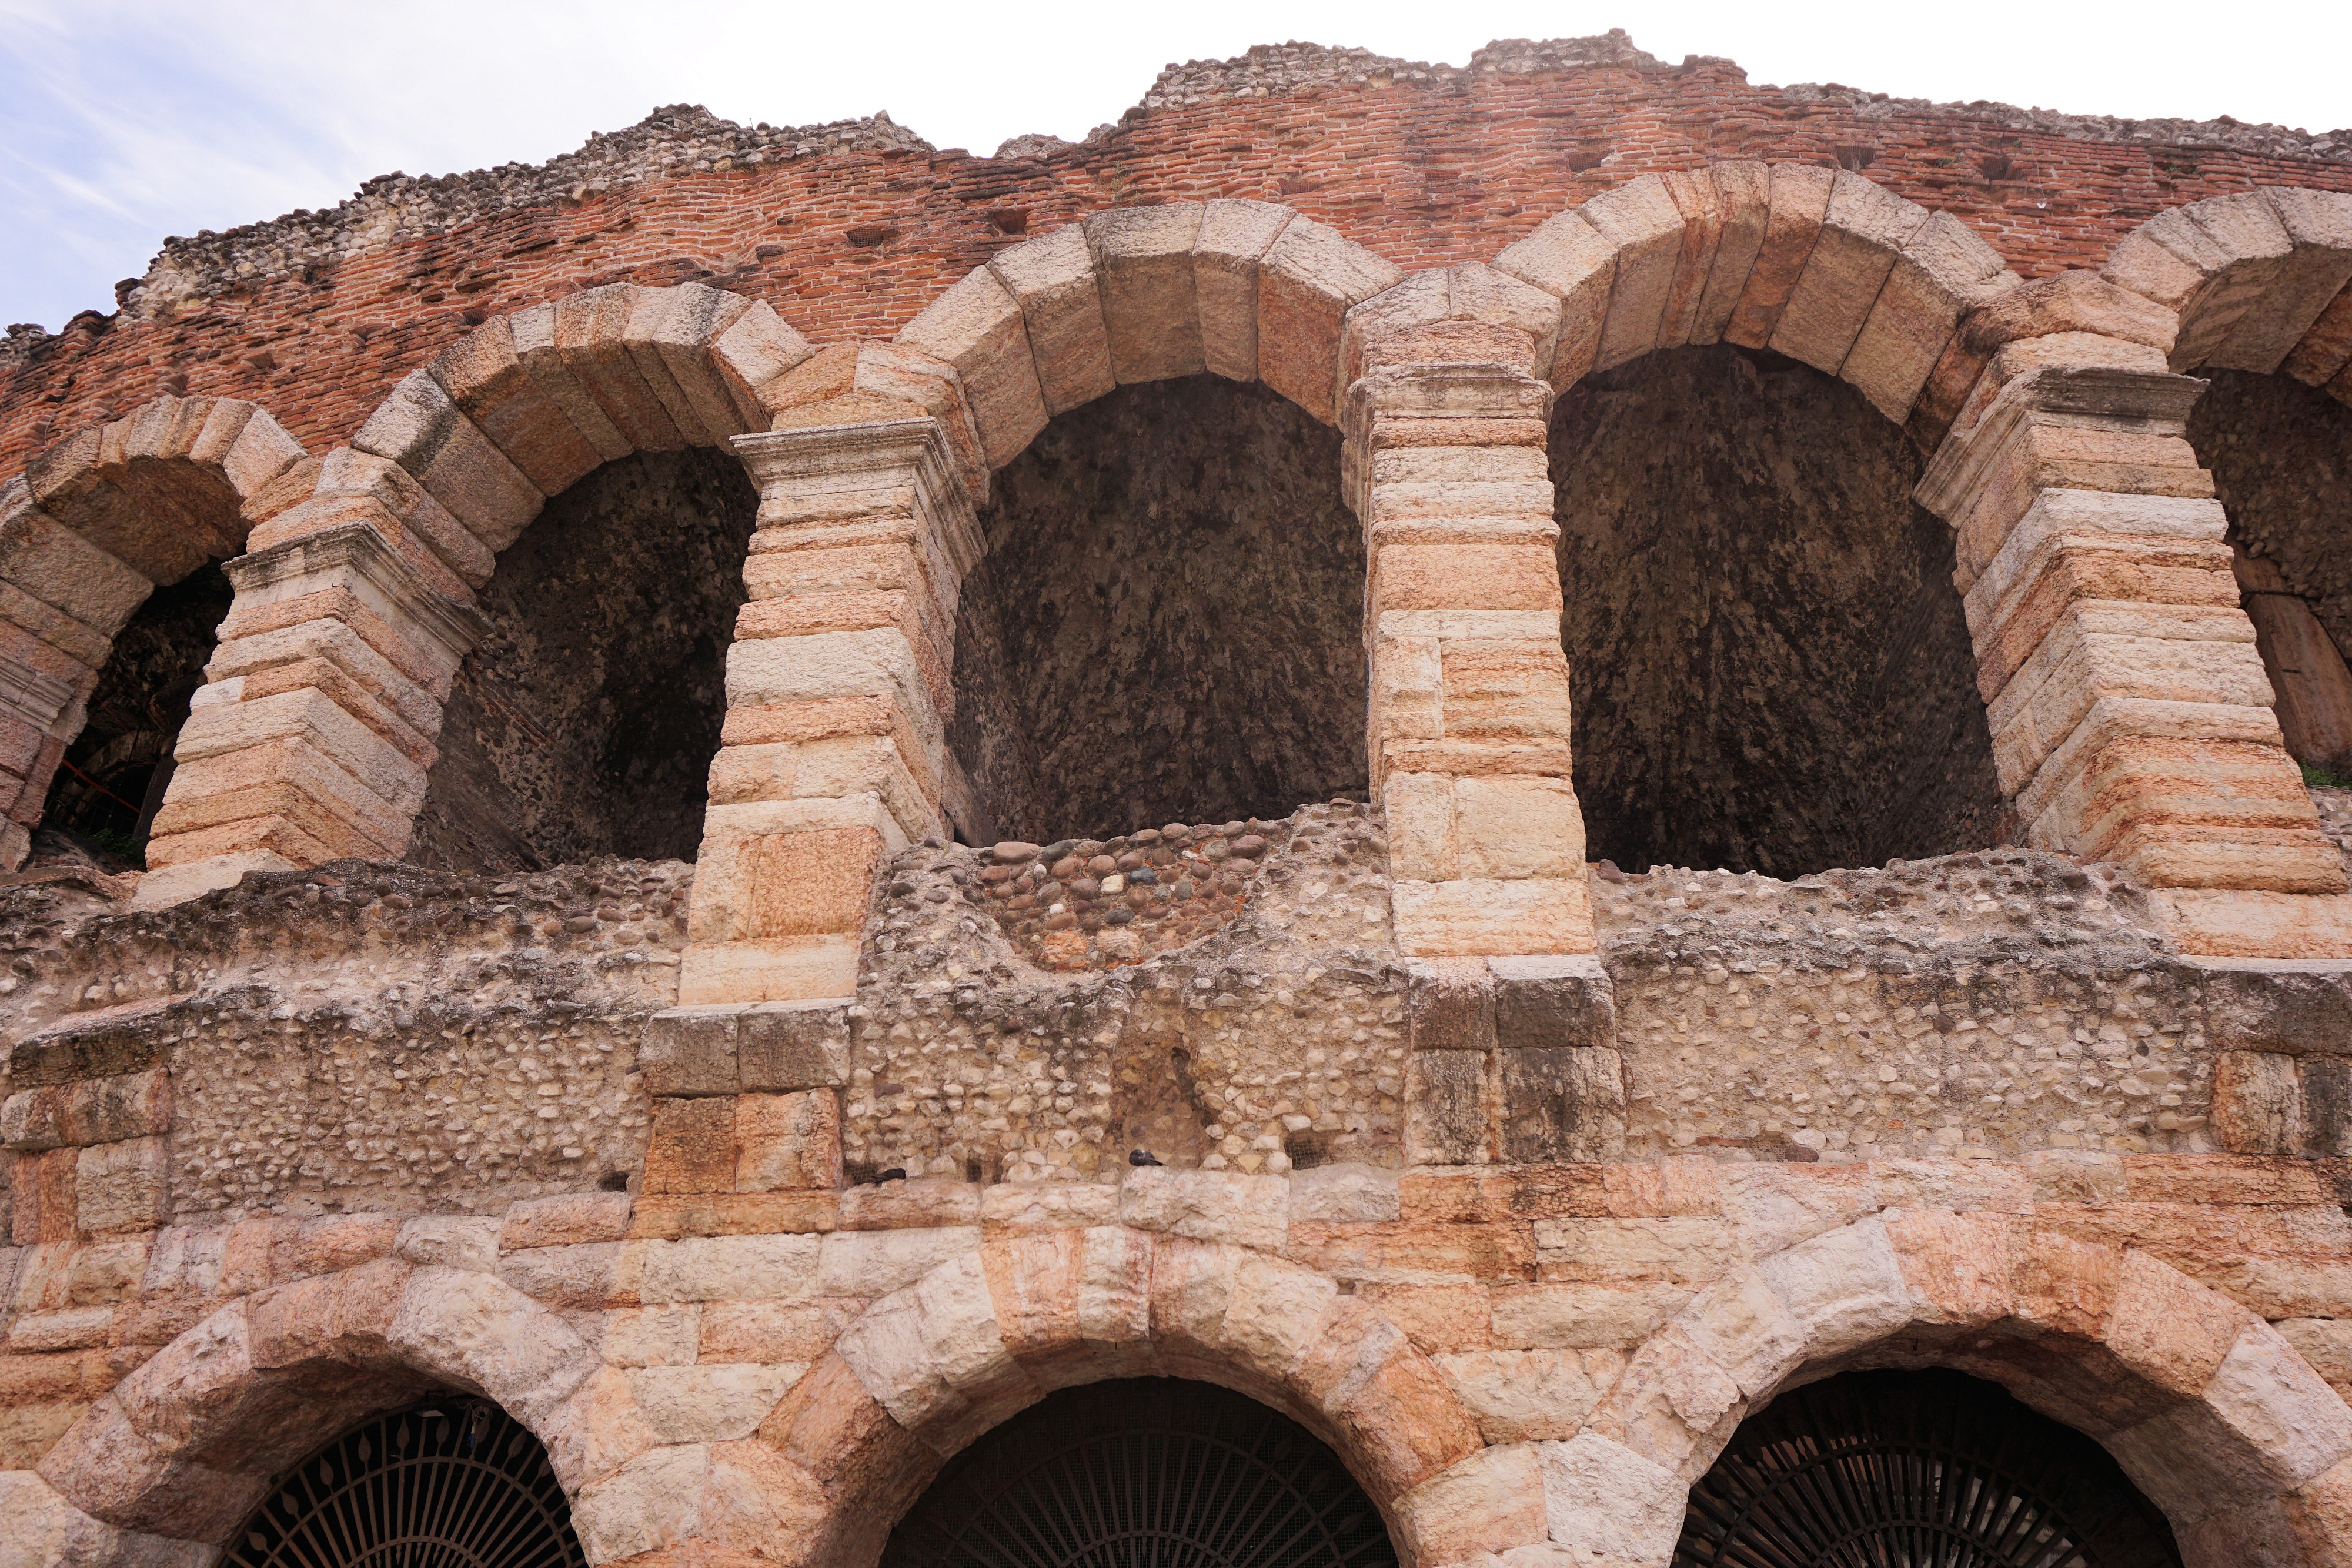
rock, architecture, building, old, arch, mediterranean, landmark, italy, facade, attraction, fortification, ruin, brick, colosseum, places of interest, arena, amphitheatre, temple, ruins, monastery, roman, verona, history, carving, brickwork, historically, middle ages, ancient history, ancient roman architecture, caravanserai